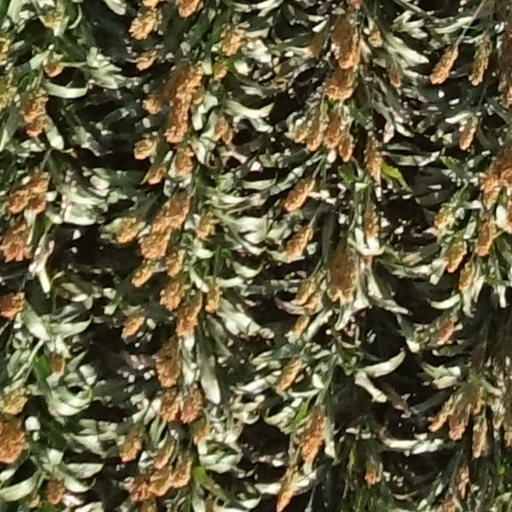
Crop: sorghum